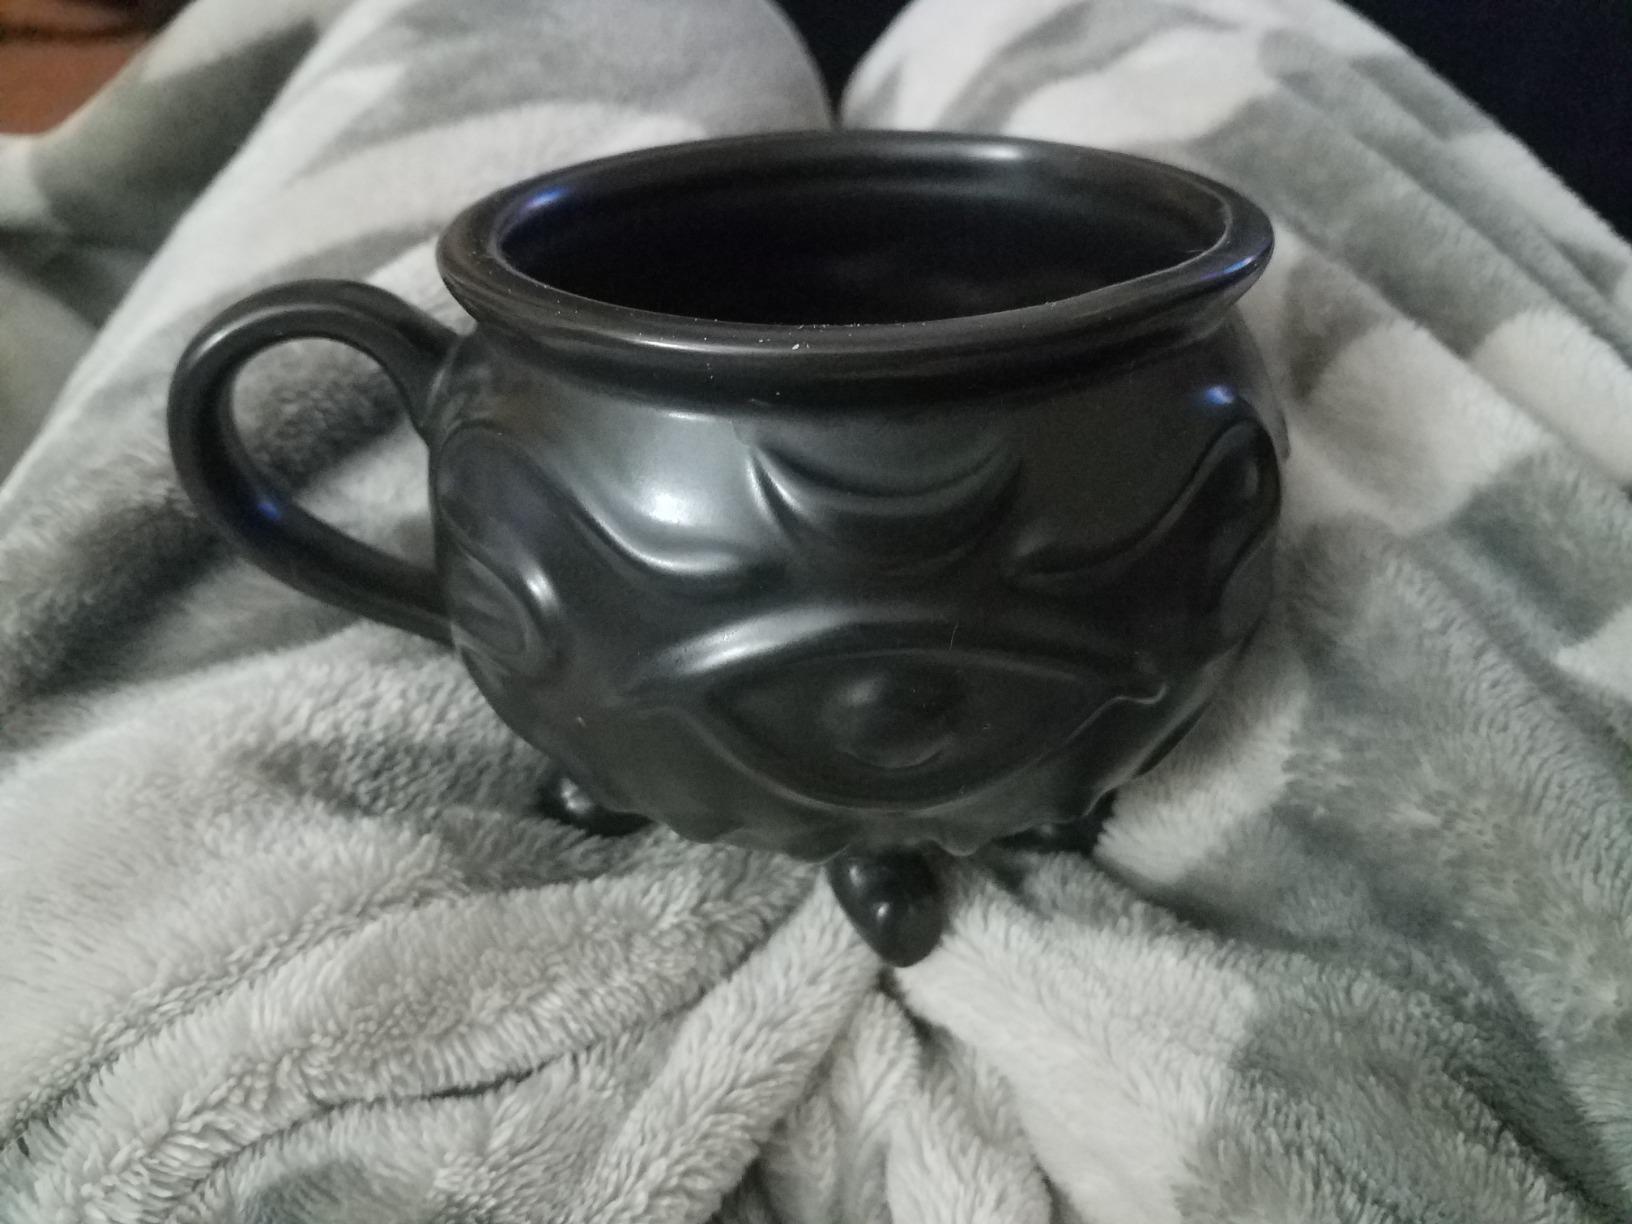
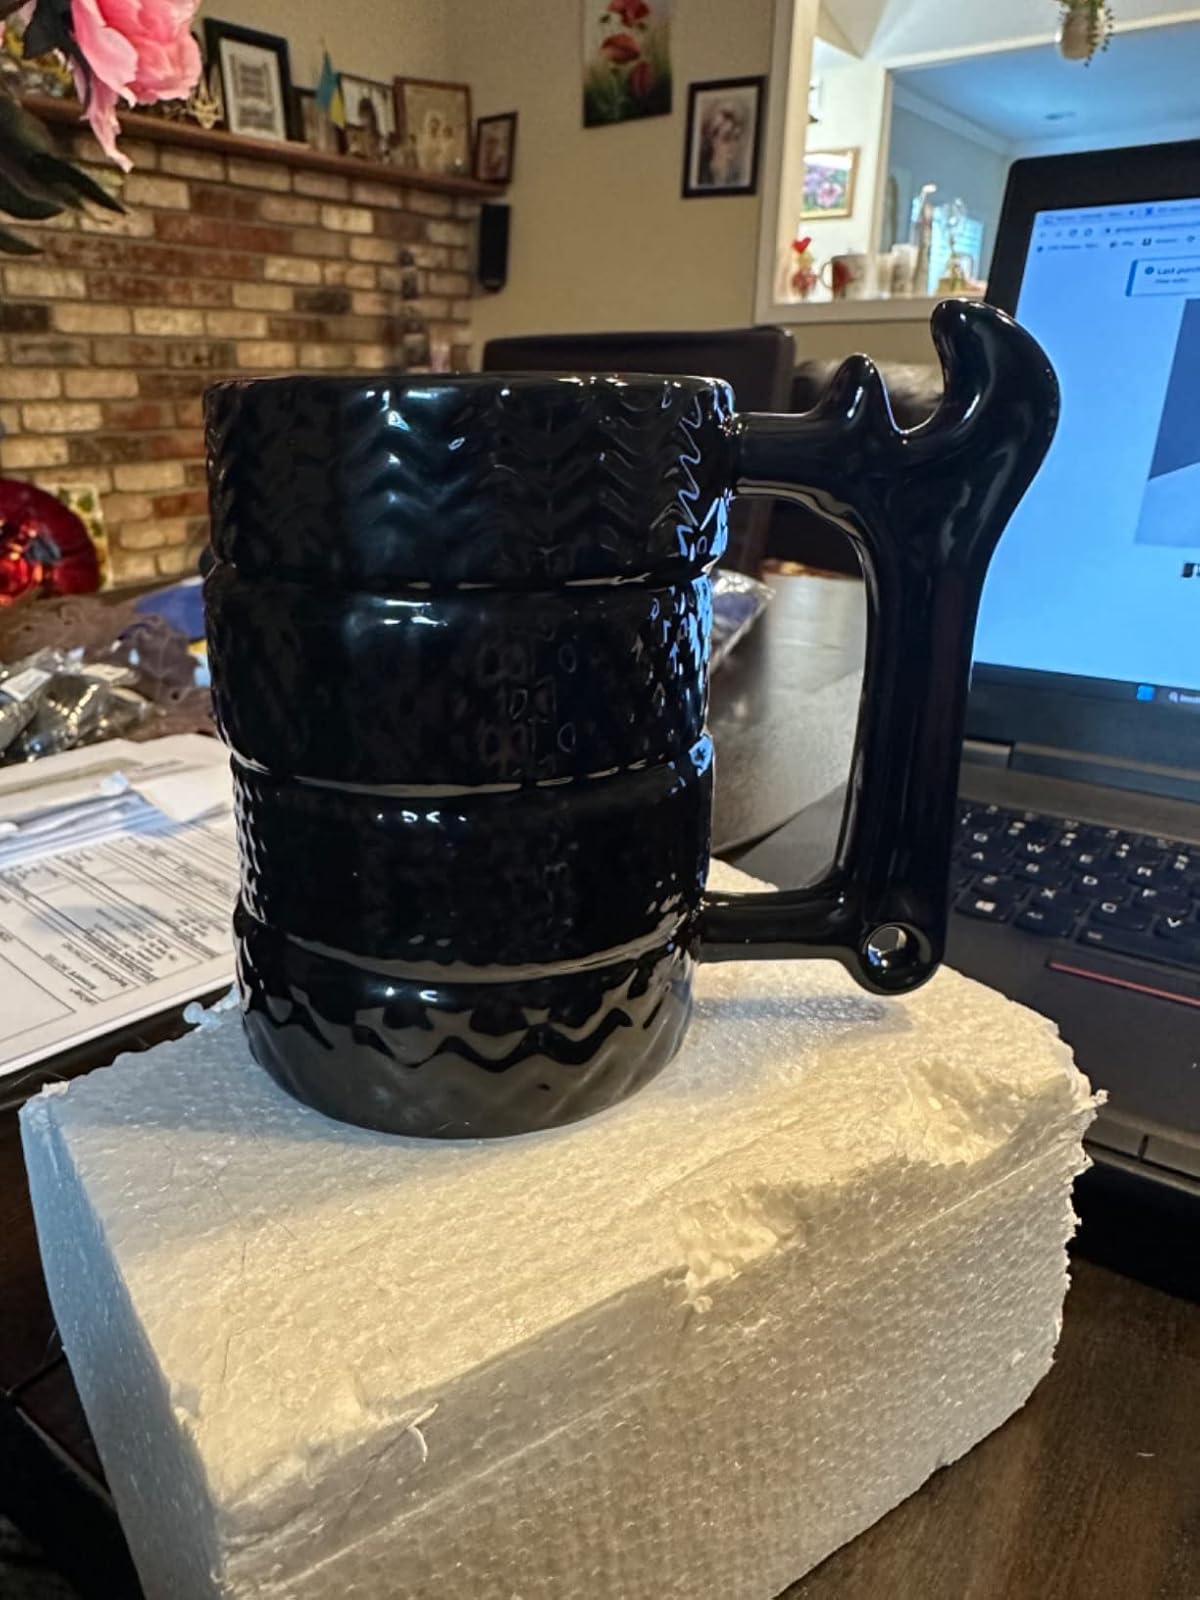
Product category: items_mug
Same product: no